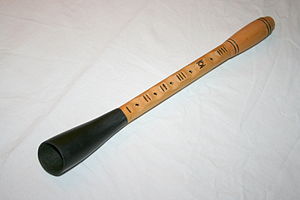
Falsterpiben
Falsterpiben forsøgt rekonstrueret af instrumentmager Kaj Kok.
Falsterpiben forsøgt rekonstrueret af instrumentmager Kaj Kok.
Falsterpiben er et stykke af en fløjte fra middelalderen, som blev i 1985 fundet under udgravningen af et mindre skibsværft nær Nørre Snekkebjerg og Stubbekøbing ved Fribrødre Å på Falster. Den er dateret til den sidste halvdel af det 1000-tallet, og sammen med Lundpiben er den de ældste spor af rørbladsinstrumenter i Skandinavien.